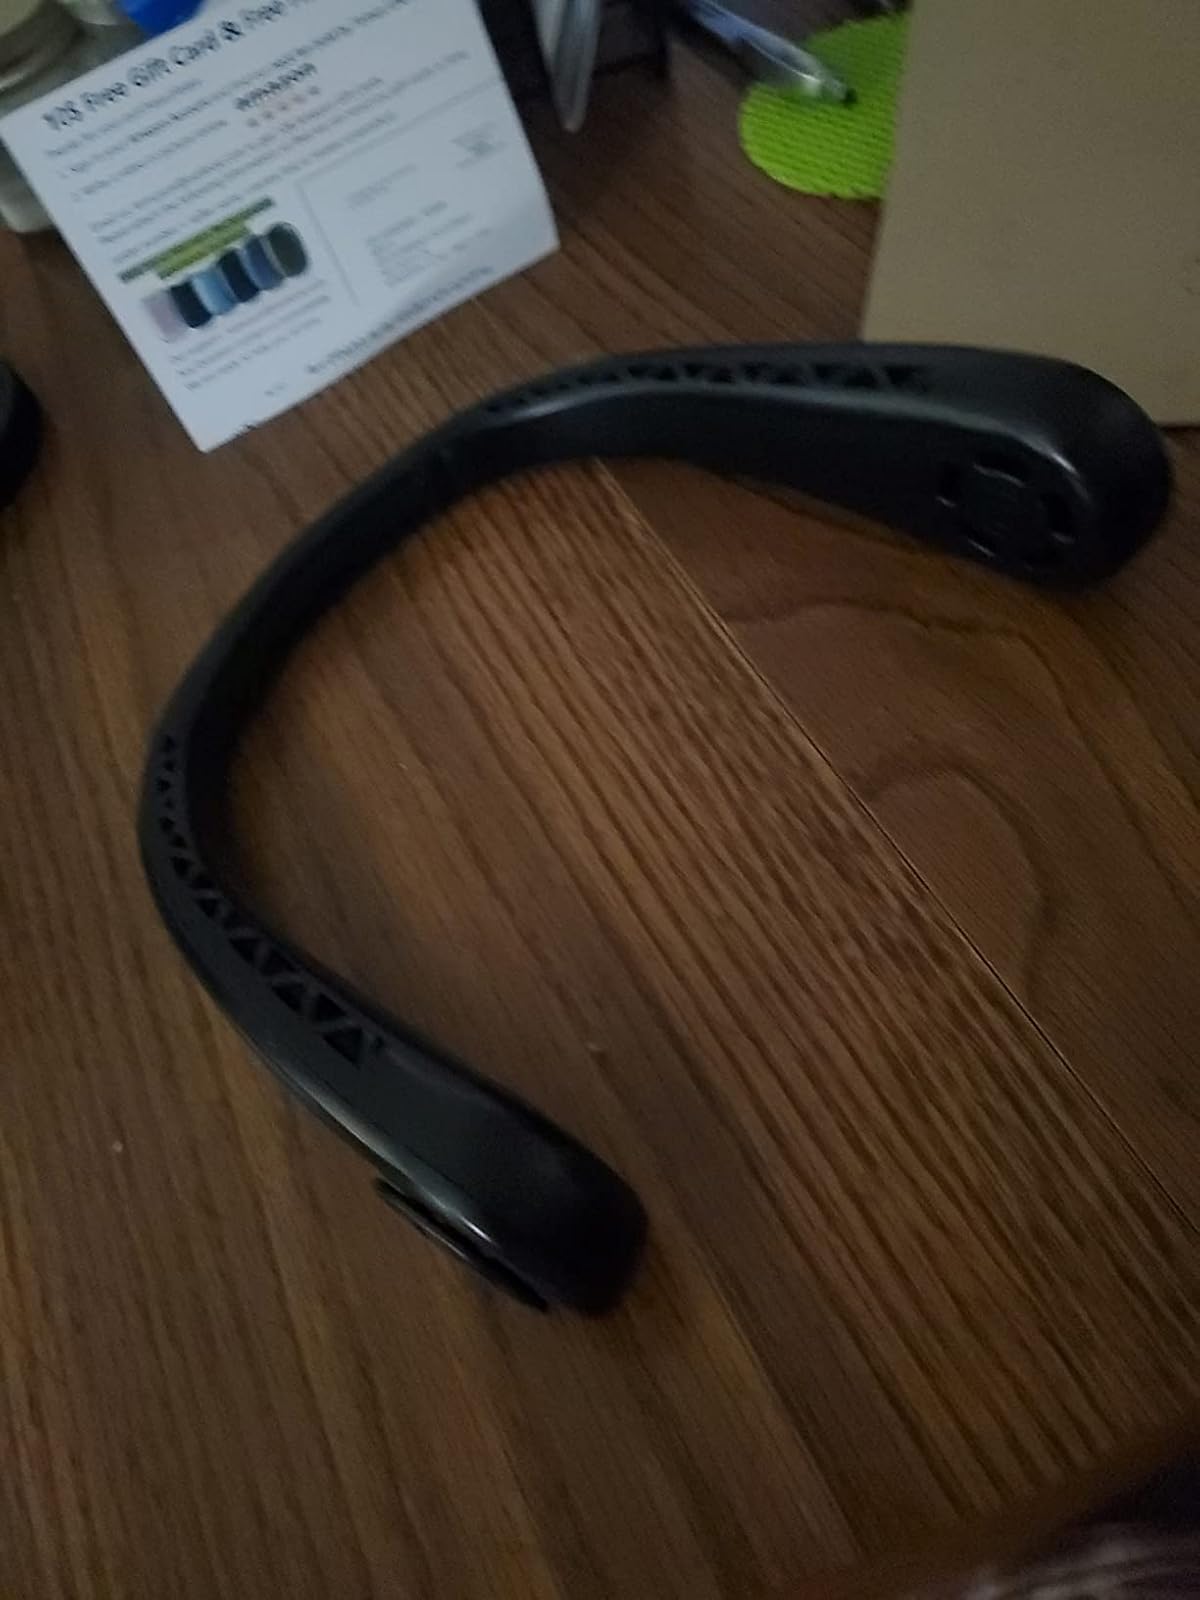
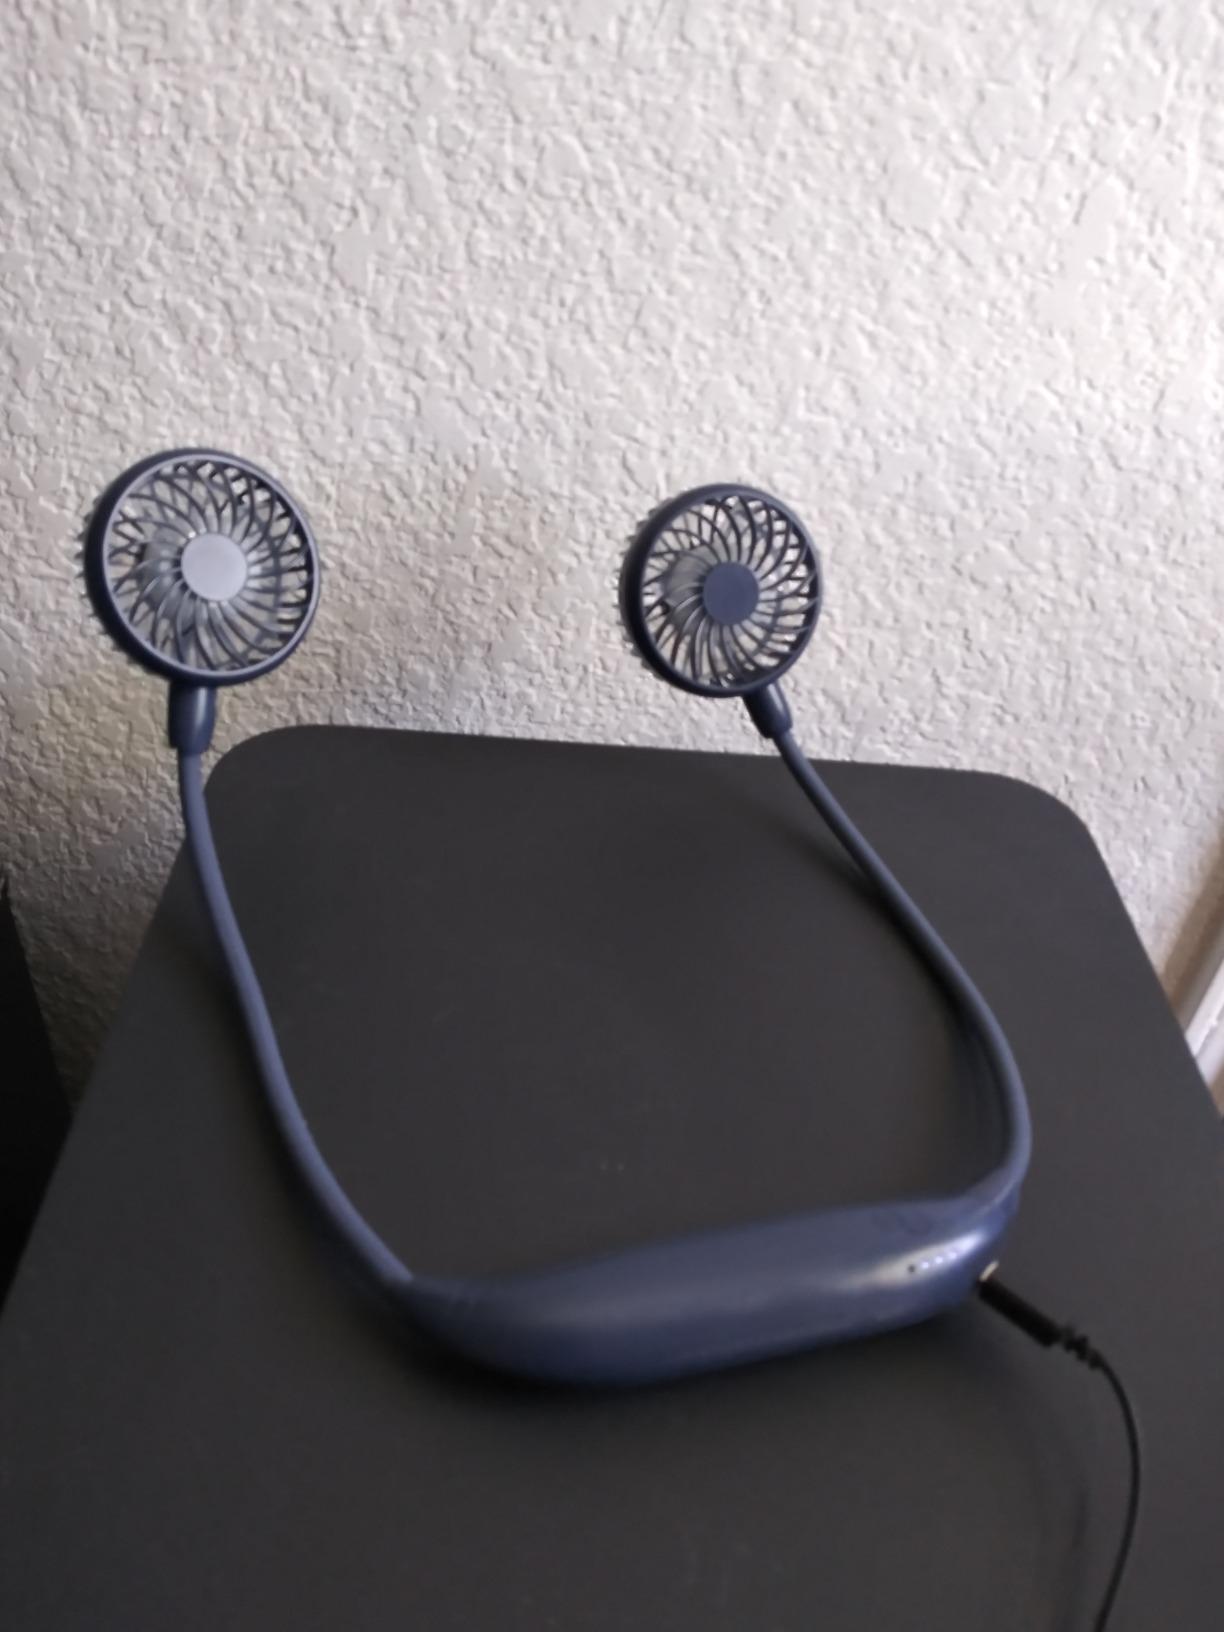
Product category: fan
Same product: no